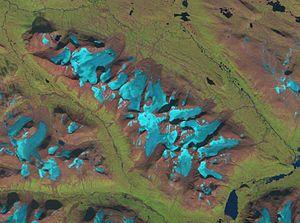
Photo Landsat du 19 août 2006 du massif du Sarektjåkkå (point culminant
Sarektjåkkå est une montagne de Suède. Situé dans le parc national de Sarek, il est le deuxième sommet le plus élevé du pays.
Le parc national de Sarek est un parc national du Nord de la Suède, dans la commune de Jokkmokk du comté de Norrbotten en Laponie. Il couvre 1 970 km² dans les Alpes scandinaves et est bordé par les parcs nationaux de Padjelanta et de Stora Sjöfallet.